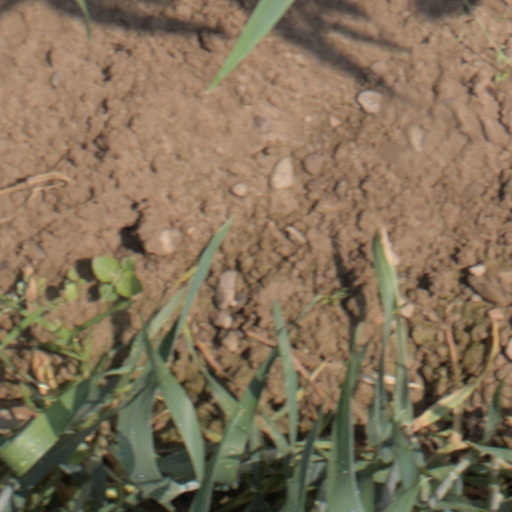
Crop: wheat